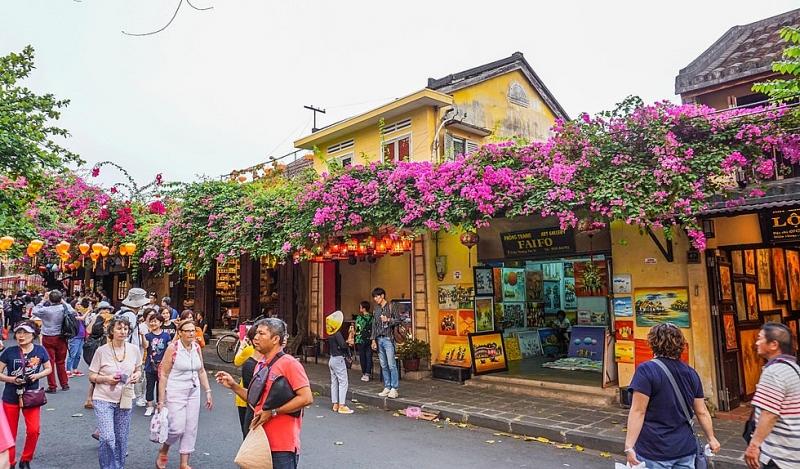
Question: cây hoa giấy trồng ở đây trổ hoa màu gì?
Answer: cây hoa giấy trồng ở đây trổ hoa màu hồng